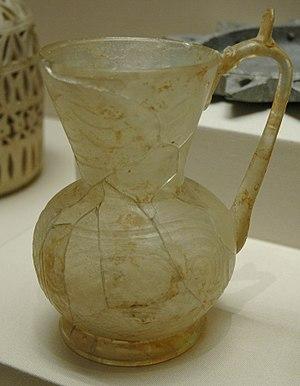
Pichet au décor de médaillons. Verre soufflé à décor gravé à la roue, Xe siècle, Nishapur (Tepe Madraseh). Location: Metropolitan Museum of Art (MET 39.40.101)